Blue cod

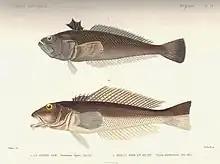
1828 diagrams by Georges Cuvier

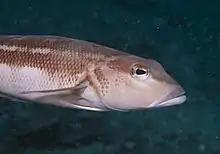
"Parapercis colias" female showing brown colour phase, details of the eye and lips.

"Parapercis colias" are protogynous hermaphrodites, which means they have both female and male reproductive organs at the beginning and some females change sex to males later in their life. "P. colias" is a marine bottom dwelling fish that is found in coastal New Zealand waters. Their colouring varies on age and sex. Juveniles start off being generally pale in colour and have two long dark stripes along the sides which will turn brown and barely distinguishable when they become middle-sized fish. As they mature with a body length over 25 cm, both sexes would have a blueish-grey dorsal with a white underside. Females have a tinge of orange and there is a trend for them to become green when they grow larger. Brownish pigments can be found at the base of pectoral fin. On the other hand, adult males have distinctive blue-grey colour coat with greenish sides and a golden brown line can be found above each eye. Body length of "P. colias" is about 30–40 cm in general, but can up to 60 cm and their weight is 0.8–1.5 kg in general, but can up to 3 kg. Males tend to be larger than females. They can live up to 32 years old.